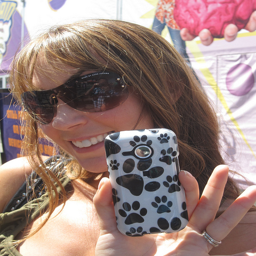
A woman wearing sunglasses and smiling with her phone.
A young woman holding up a phone in her left hand.
A girl shows her cell phone case off to the camera.
a woman holding up a cell phone with a dog paw design on it
A woman standing in the sun holding a phone.